History of the Chicago White Sox

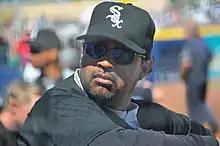
Ozzie Guillén not only made a name for himself as a solid defensive shortstop with the White Sox in the 1980s–1990s, but also as the team's manager from 2004 to 2011 where he led the franchise to a World Series title

In 1983, the White Sox enjoyed their best success in a generation. After a mediocre first half, the White Sox decided that they needed speed at the top of the lineup. The Sox traded second baseman Tony Bernazard to the Mariners for Julio Cruz. With Cruz's speed, they went 60–25 to close out the season, clinching the AL West title, which earned Manager Tony La Russa his first Manager of the Year award.